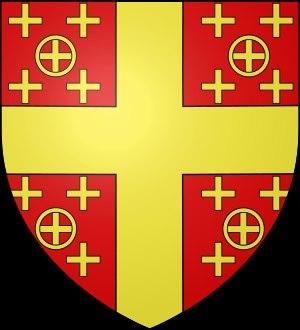
Le 13 avril 1204, après la prise de Constantinople par la quatrième croisade, un concile de six Vénitiens et de six Francs se réunit et choisit Baudouin IX, comte de Flandre et de Hainaut, pour diriger les terres conquises, qui deviennent l'Empire latin de Constantinople.
Marco Sanudo fut le fondateur et premier duc du duché de Naxos, à la suite de la quatrième croisade.